Kariu Station

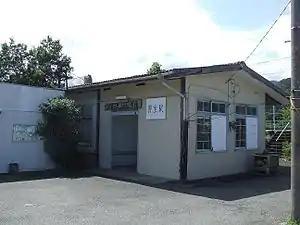
Kariu Station in 2008

is a passenger railway station located in the city of Saiki, Ōita, Japan. It is operated by JR Kyushu.